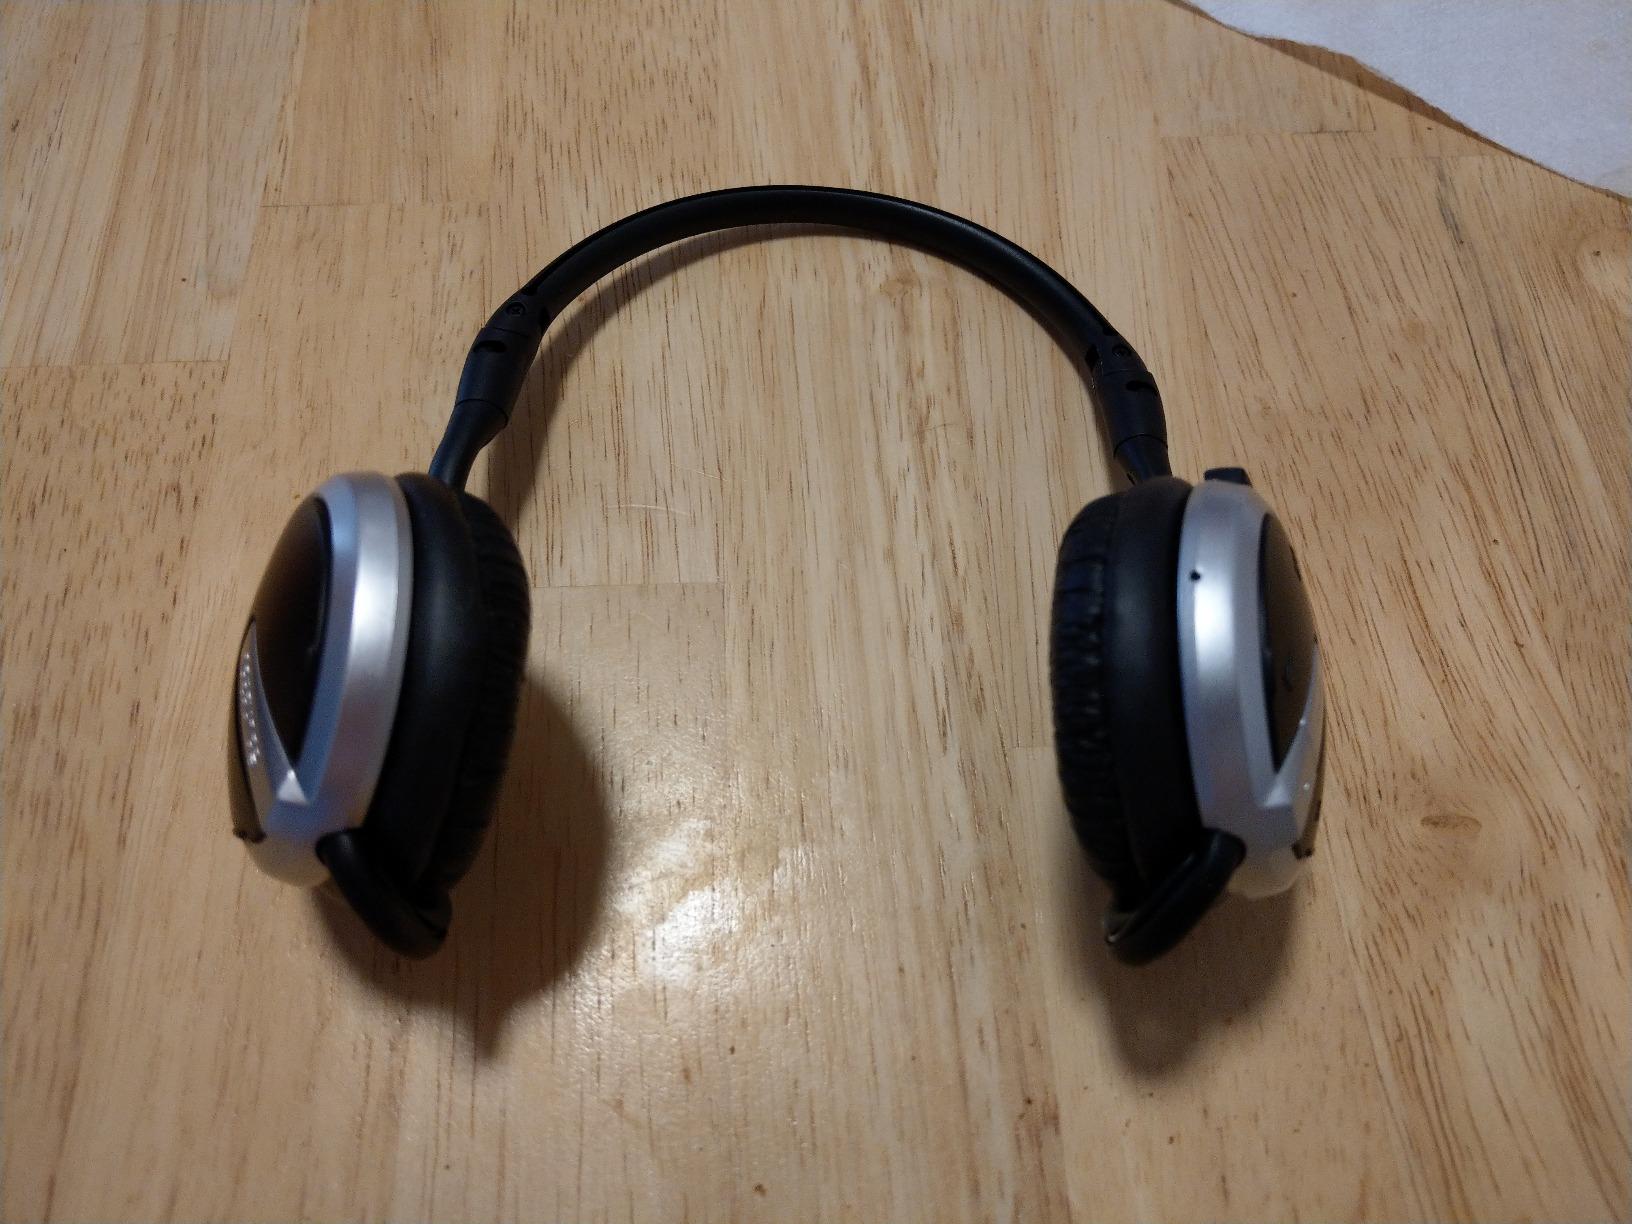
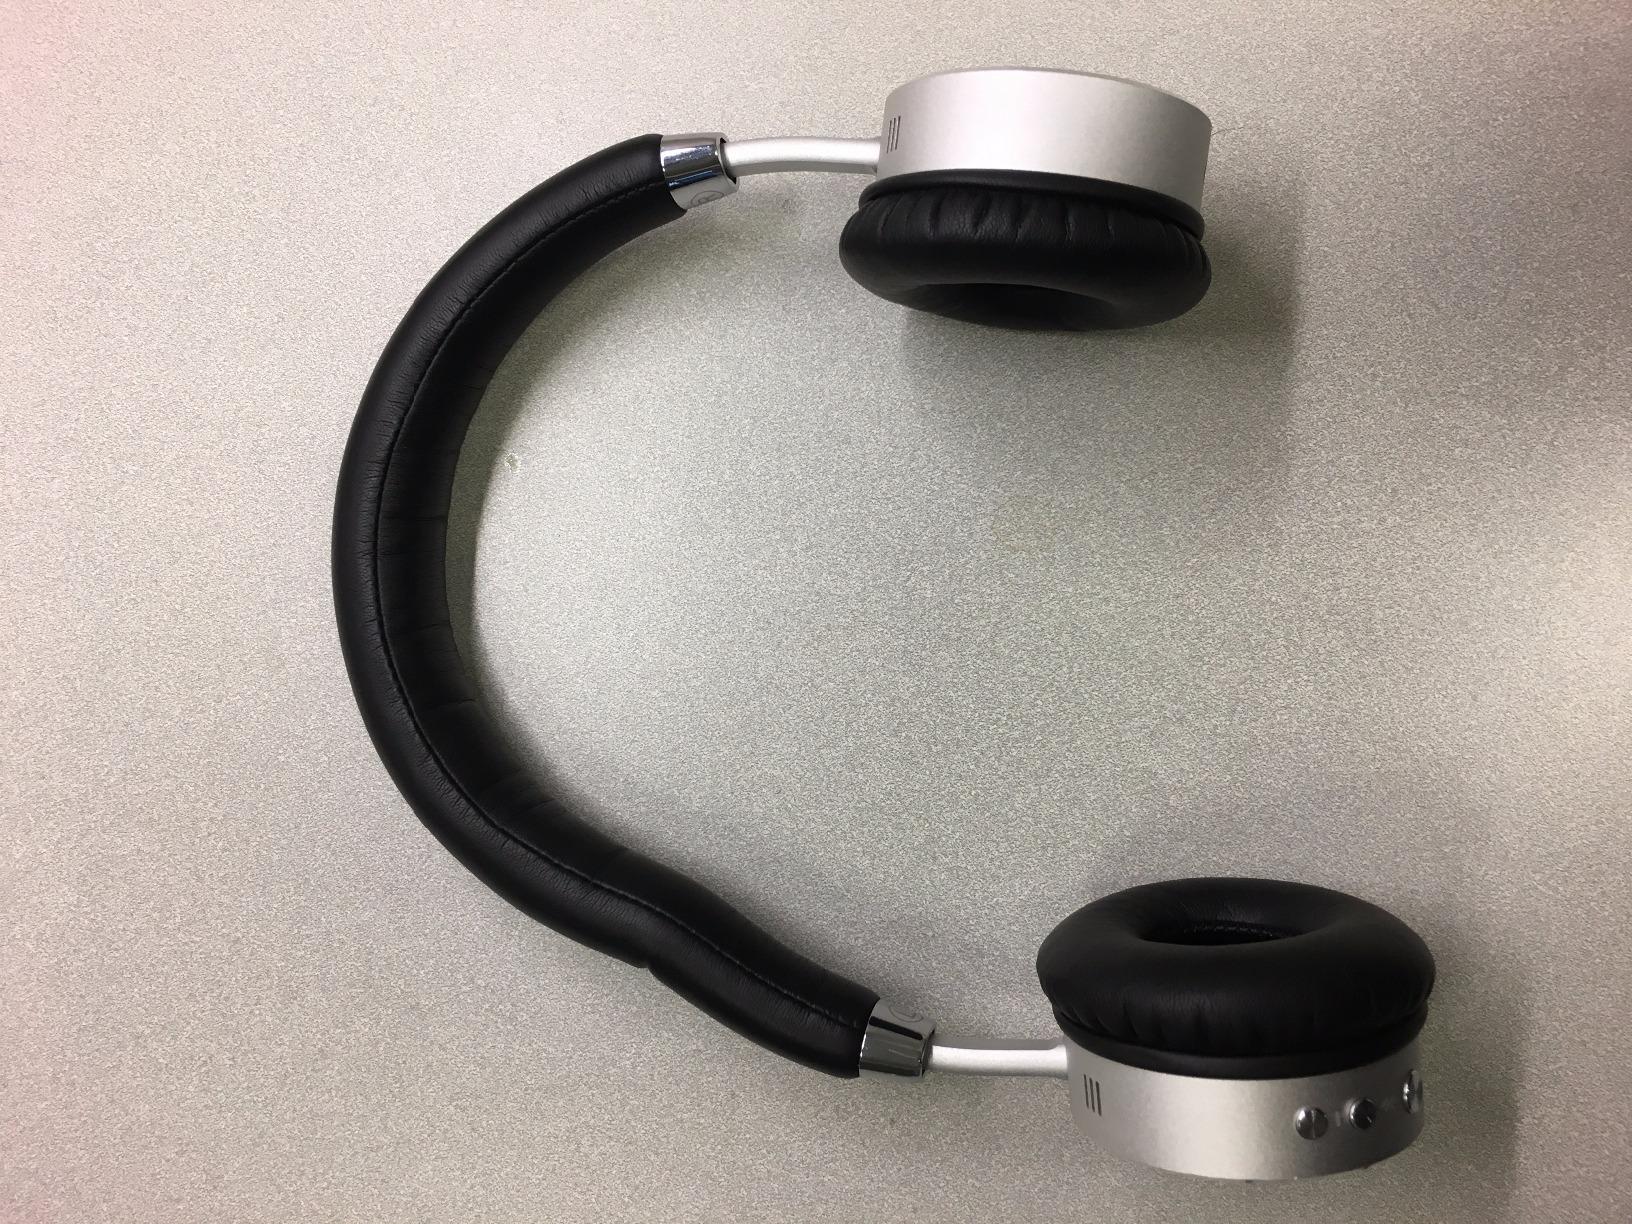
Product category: headphones
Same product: no